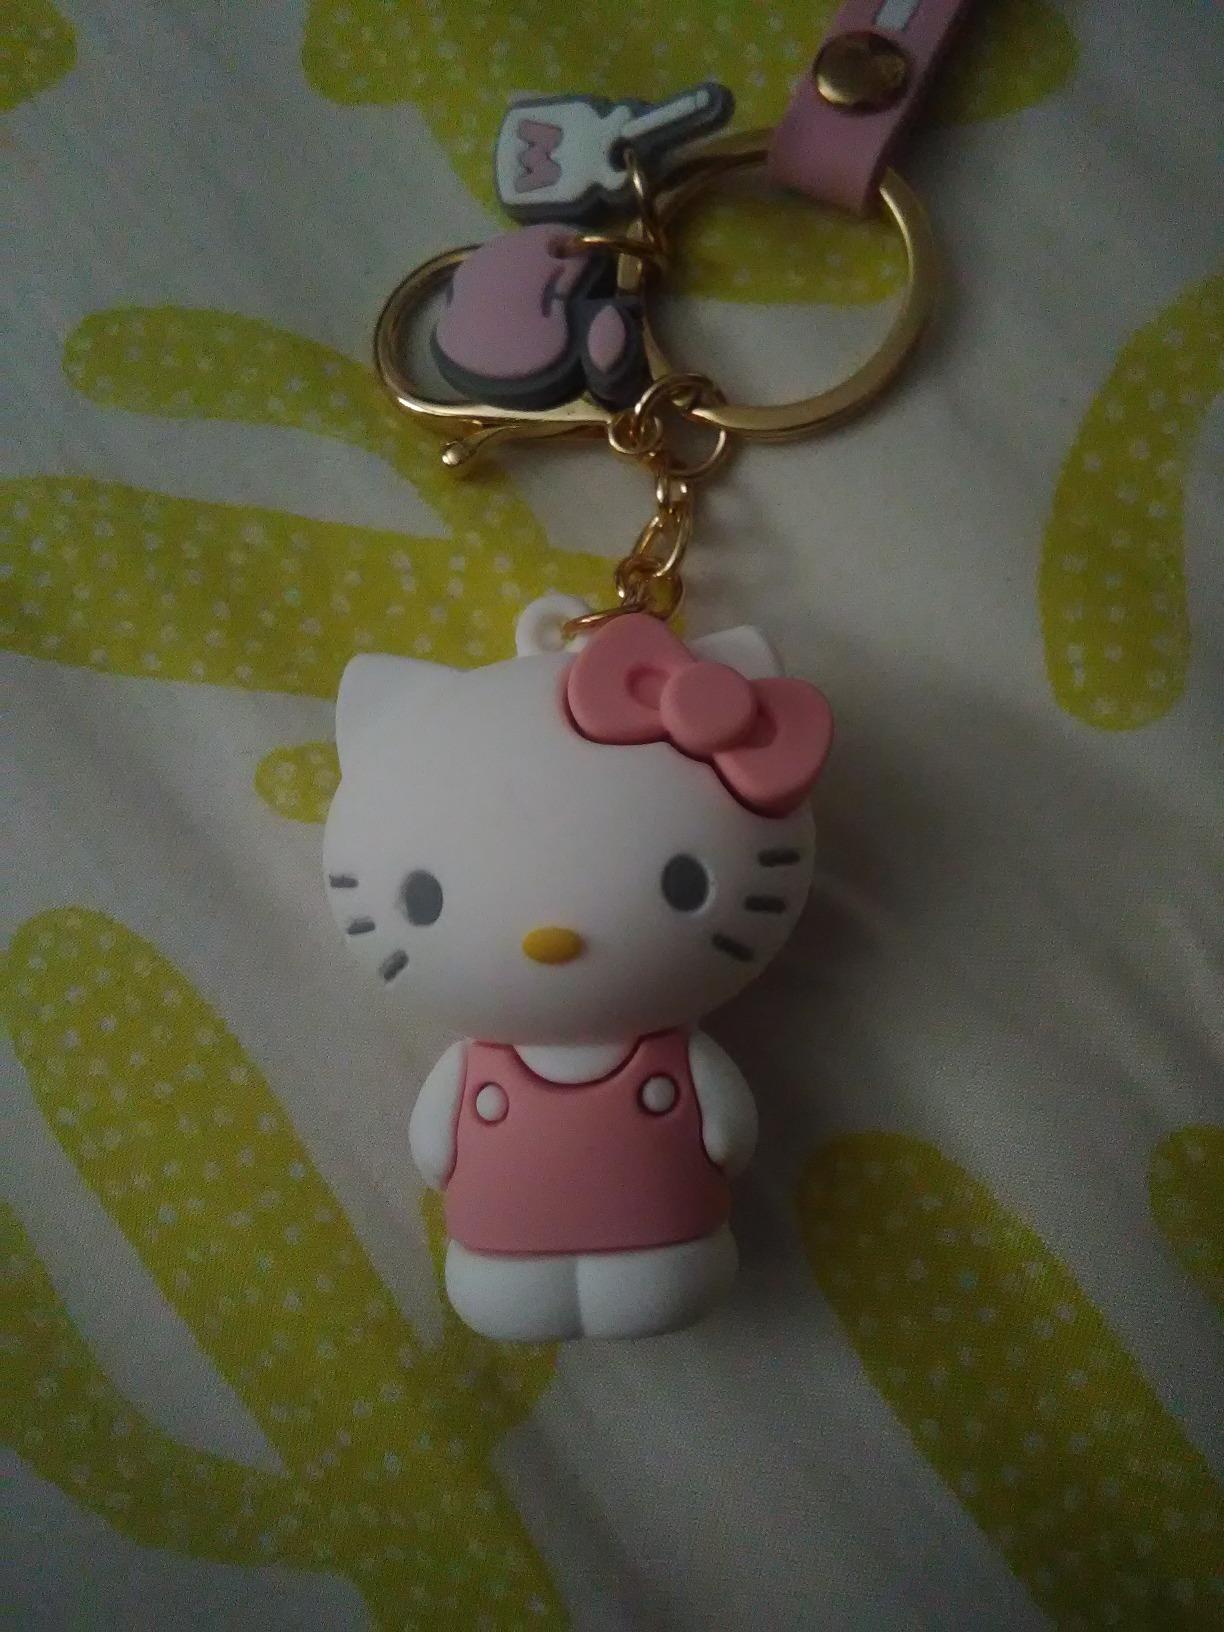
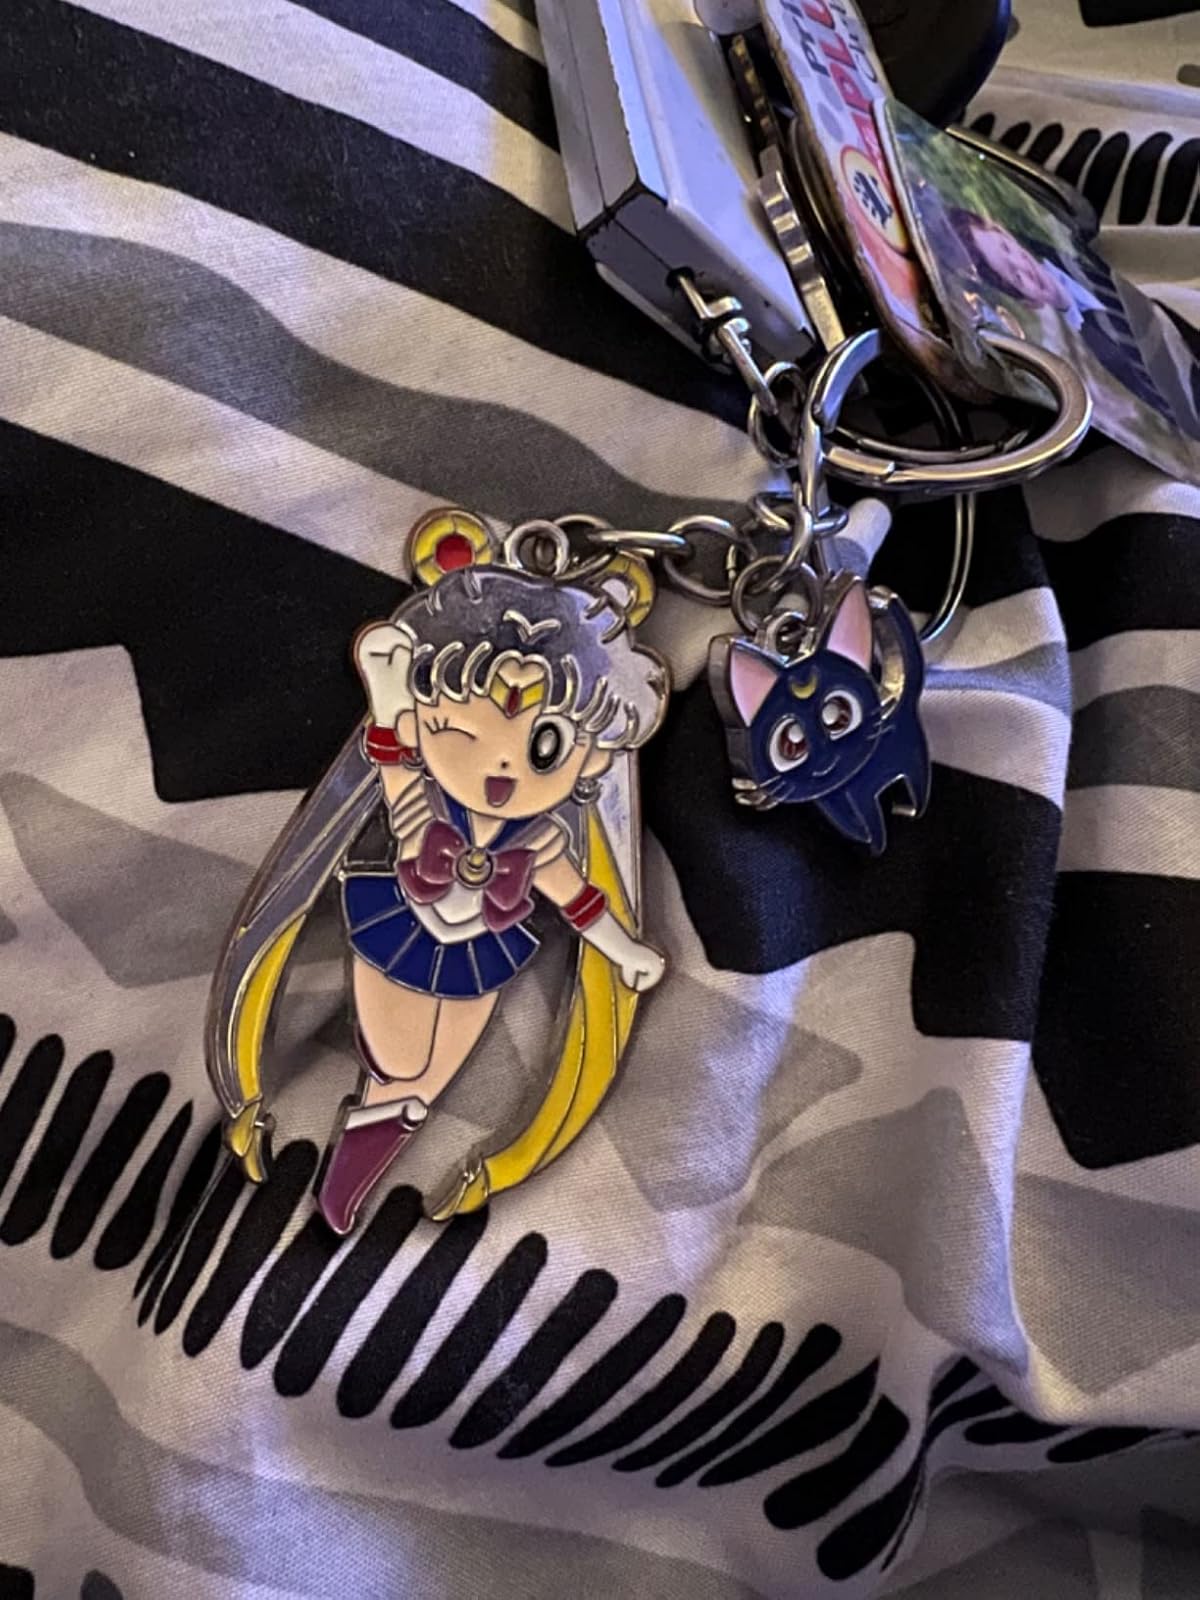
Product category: accessories_keychain
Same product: no